VINE-seq

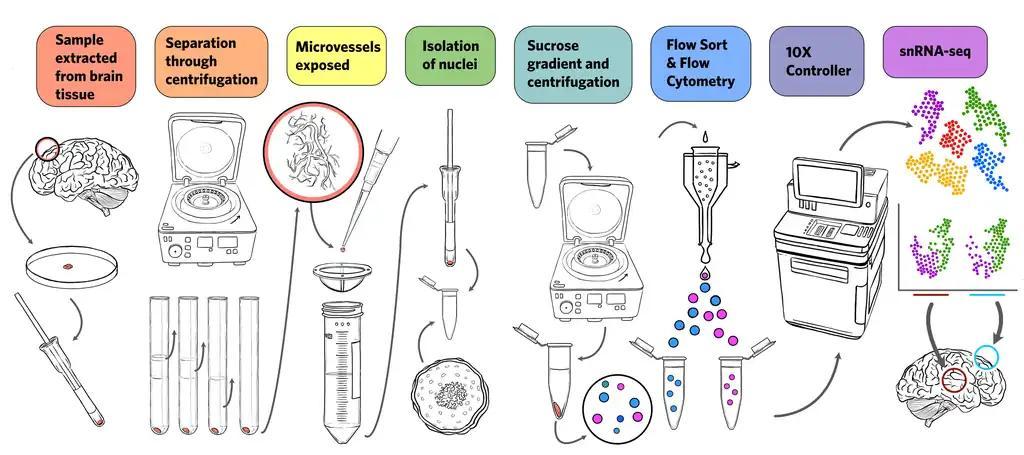

VINE-Seq is a novel method to detail the vasculature of the human brain. It uses a combination of laboratory methods with single-nucleotide transcriptomics in order to compose an atlas of the vascular and perivascular cell types within the brain. The following steps detail the basis of the VINE-Seq protocol: